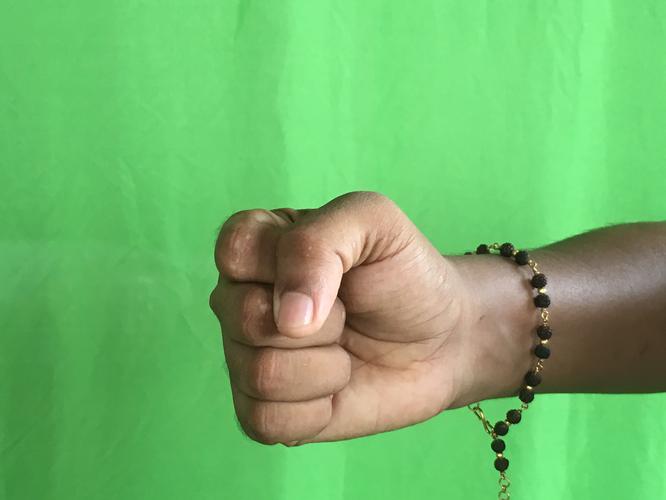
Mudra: Mushti
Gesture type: single_hand